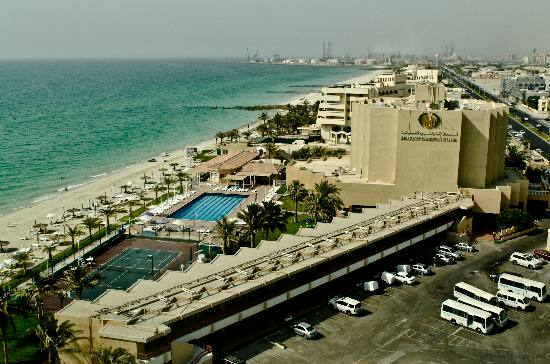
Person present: No